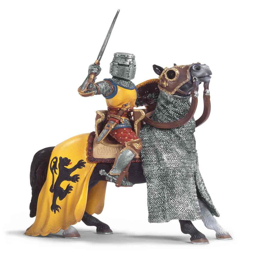
by business some day when my son is much older , he shall have such things